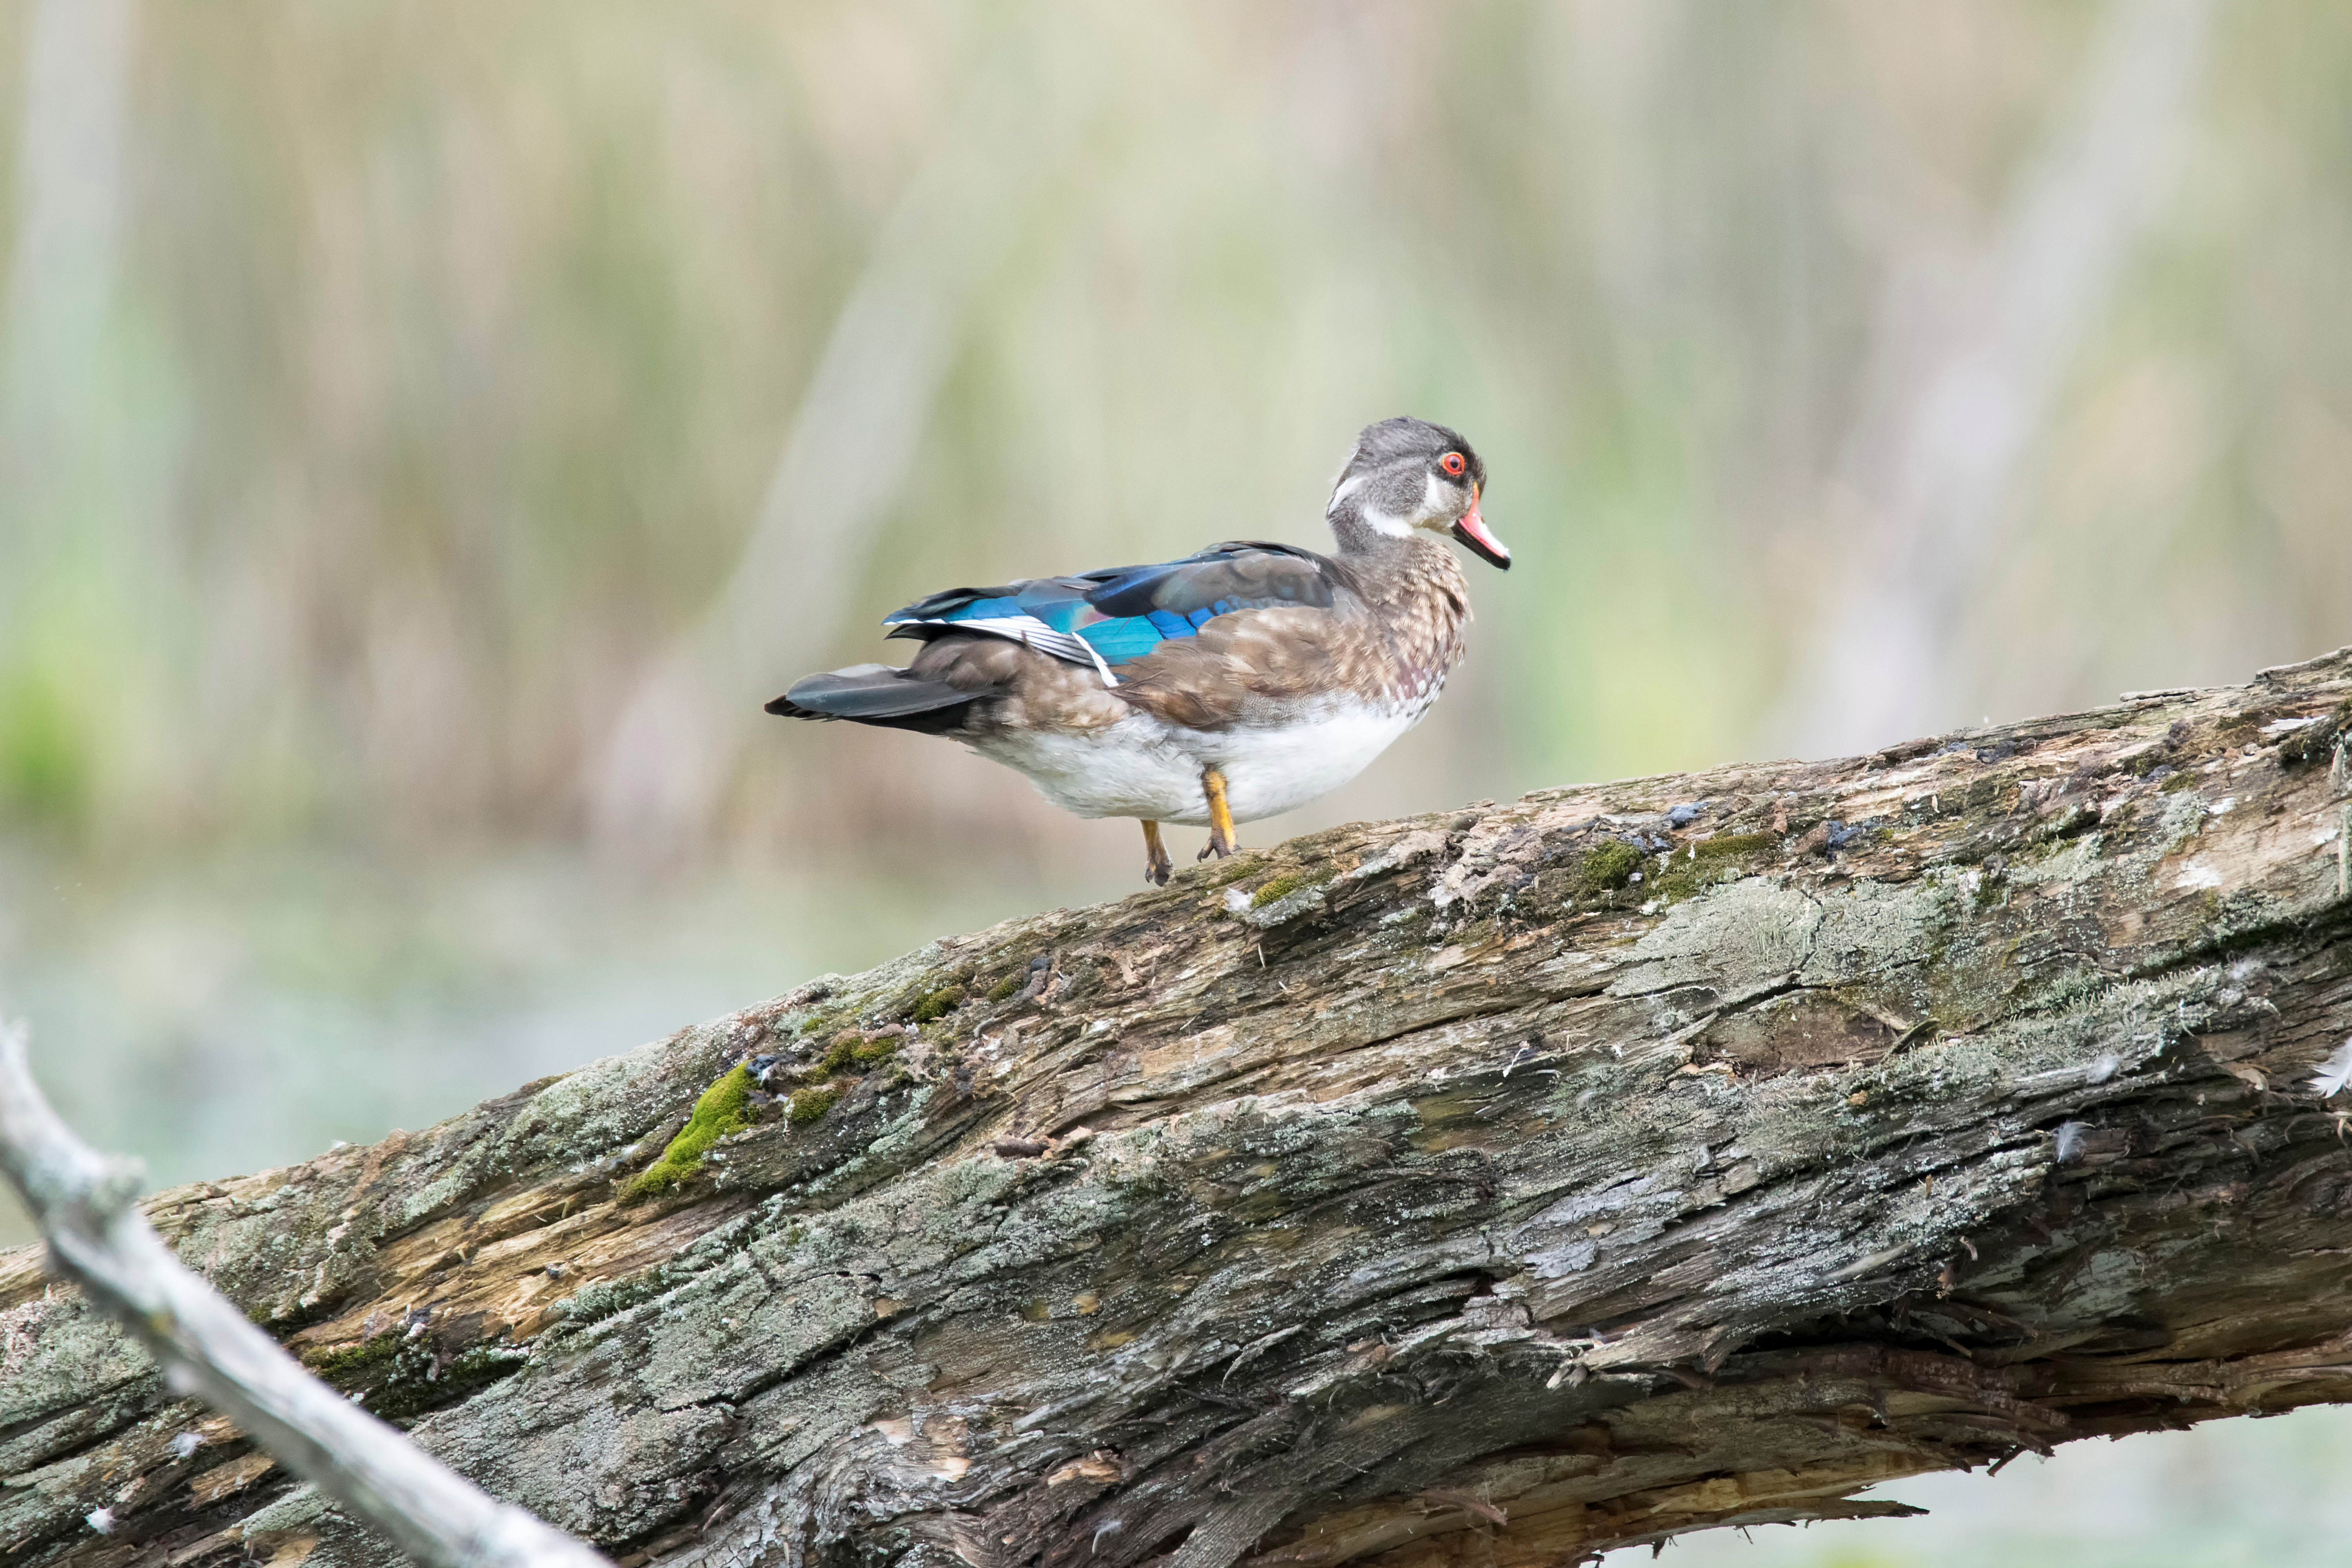
nature, bird, wood, wildlife, beak, fauna, jay, duck, canada, vertebrate, quebec, canard, sherbrooke, oiseau, branchu, perching bird